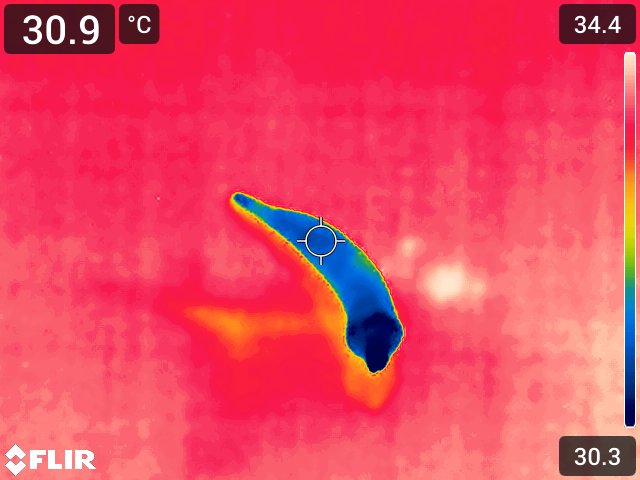
Maturity: adequate_matured